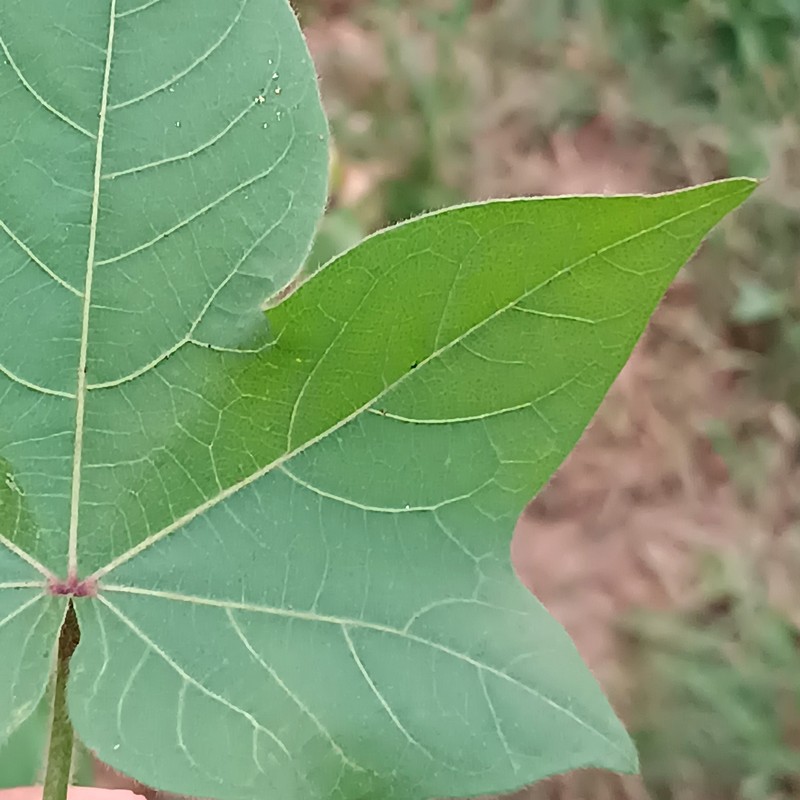
Label: Healthy Leaf